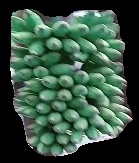
Variety: elakki-bale
Grade: grade1